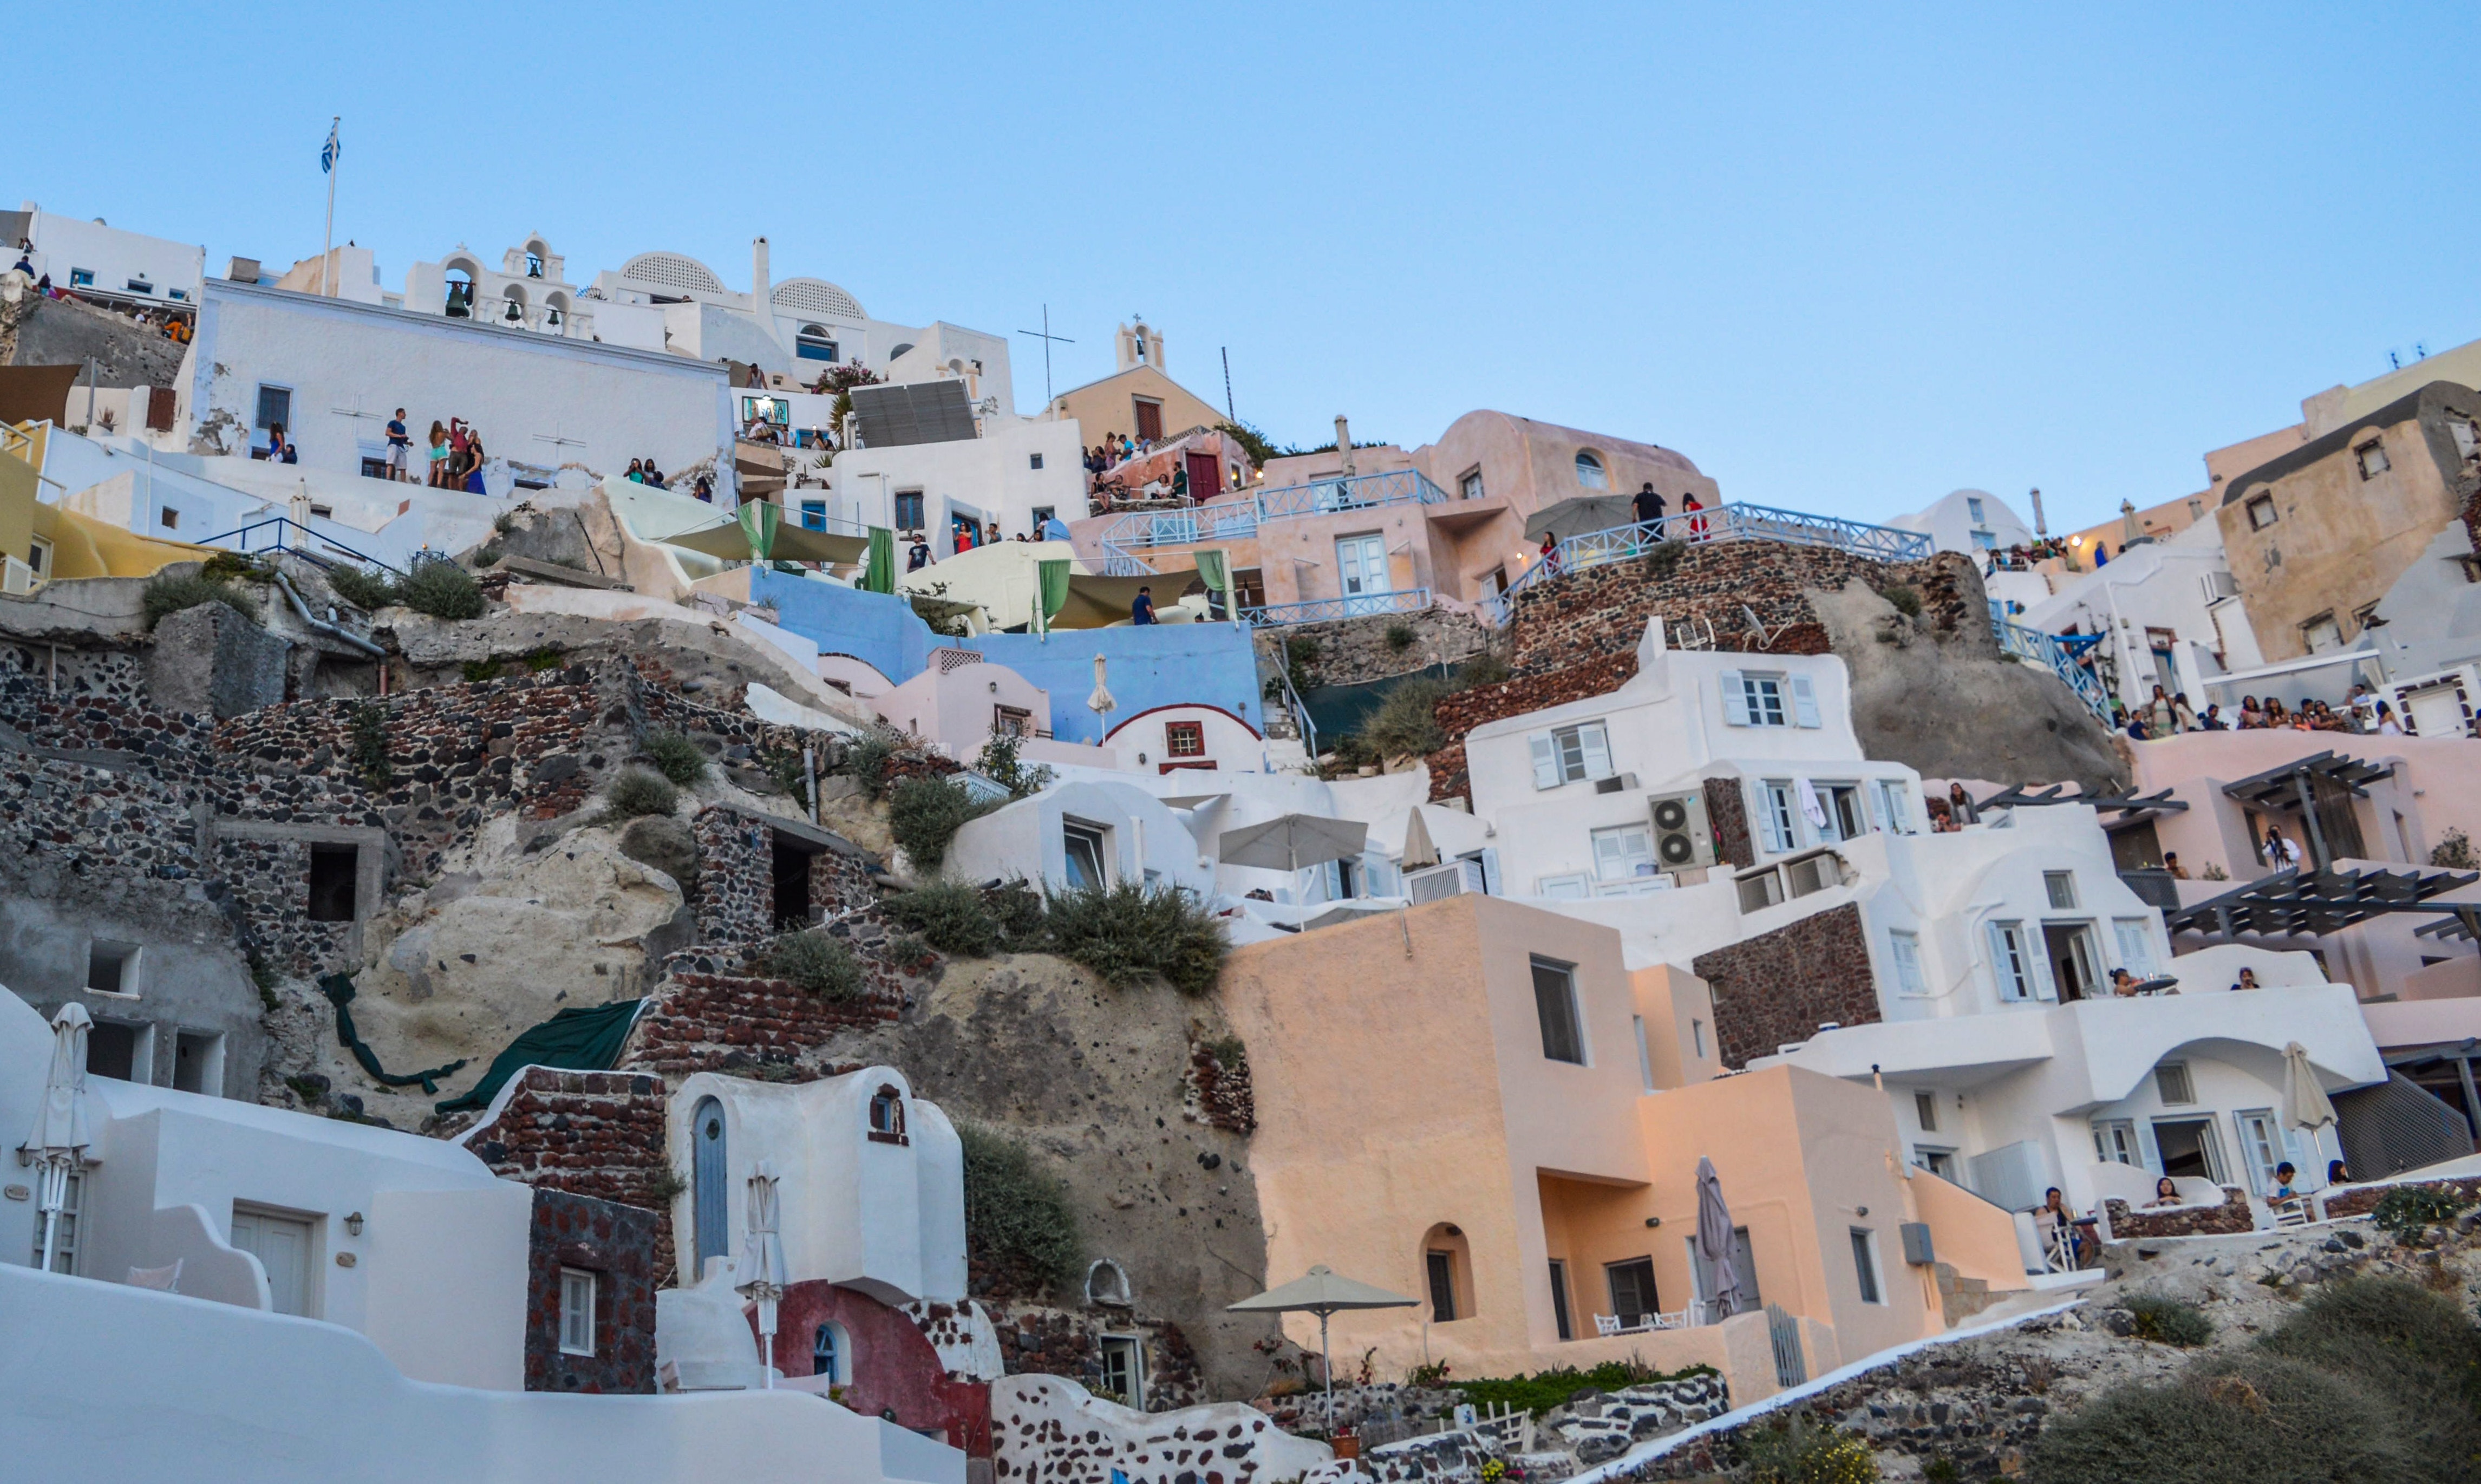
town, neighbourhood, human settlement, village, mountain village, tourism, vacation, urban area, city, building, house, architecture, residential area, home, roof, travel